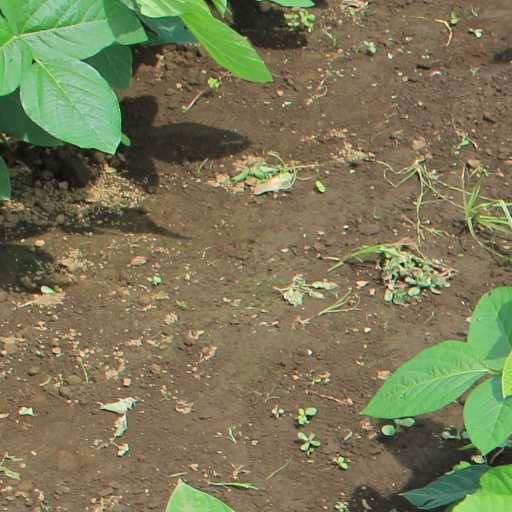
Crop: soybean